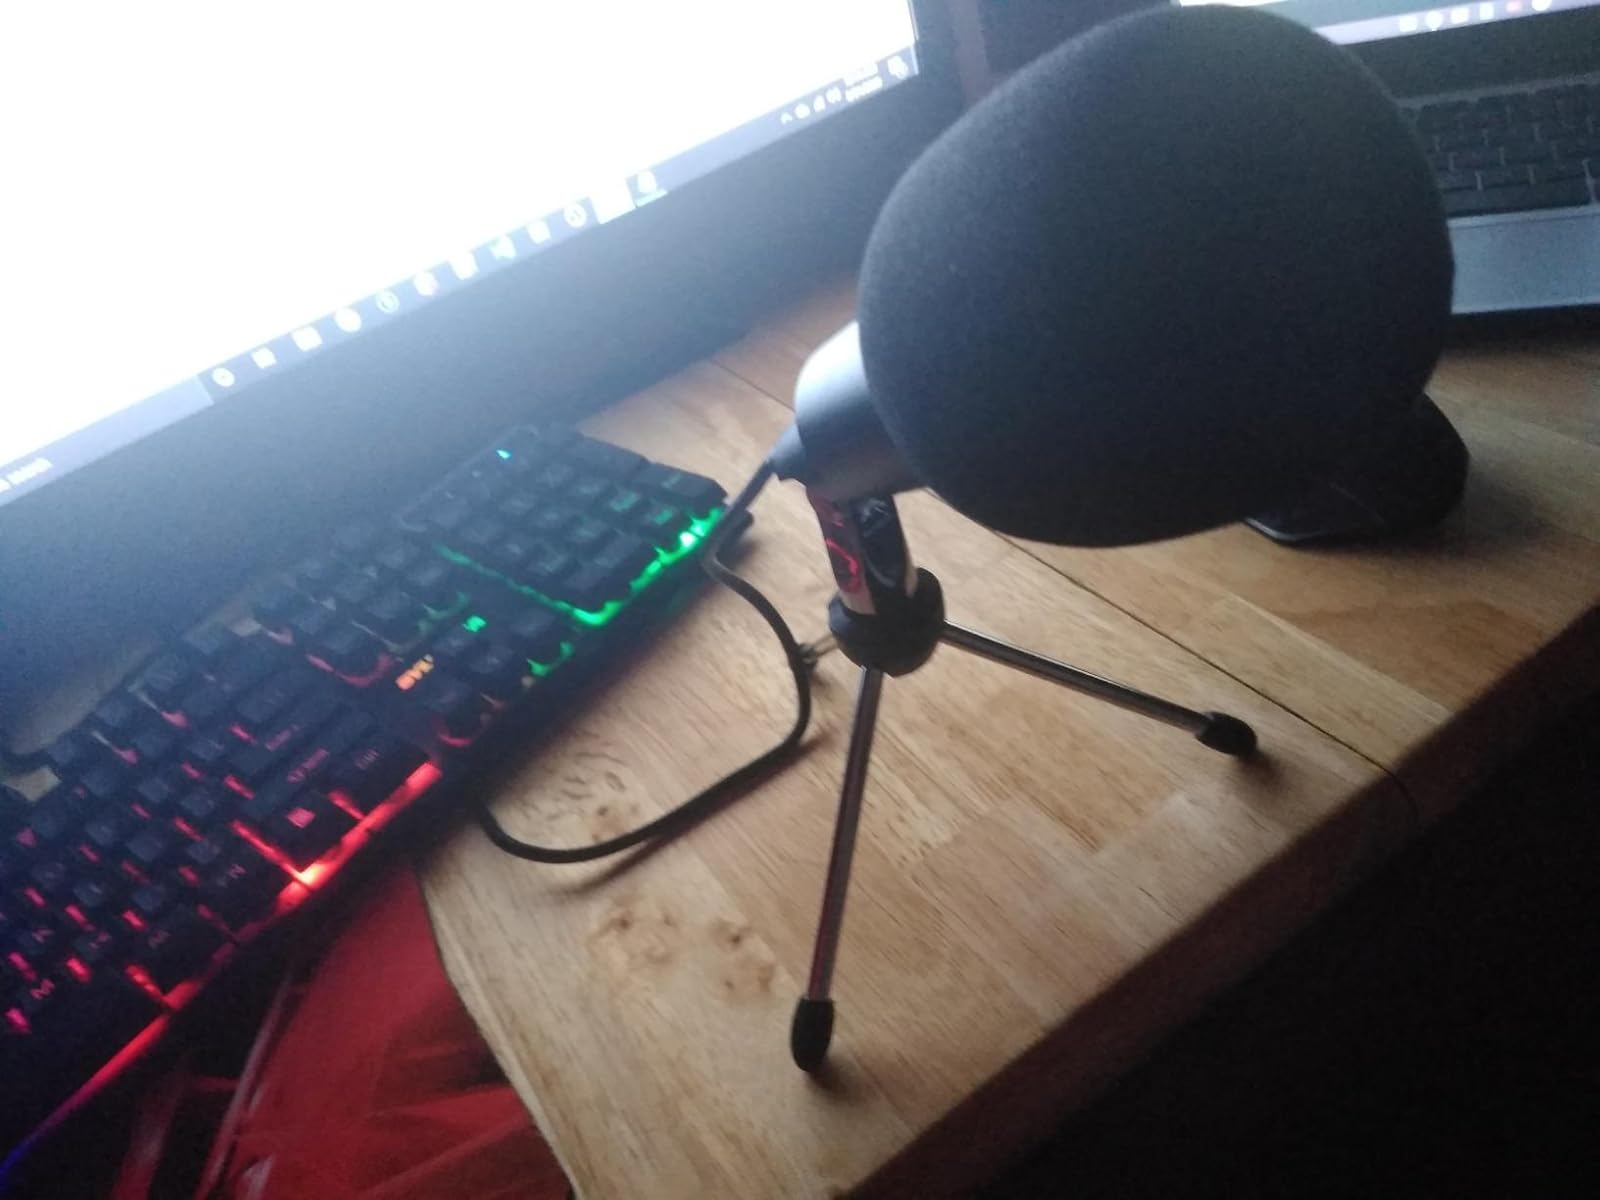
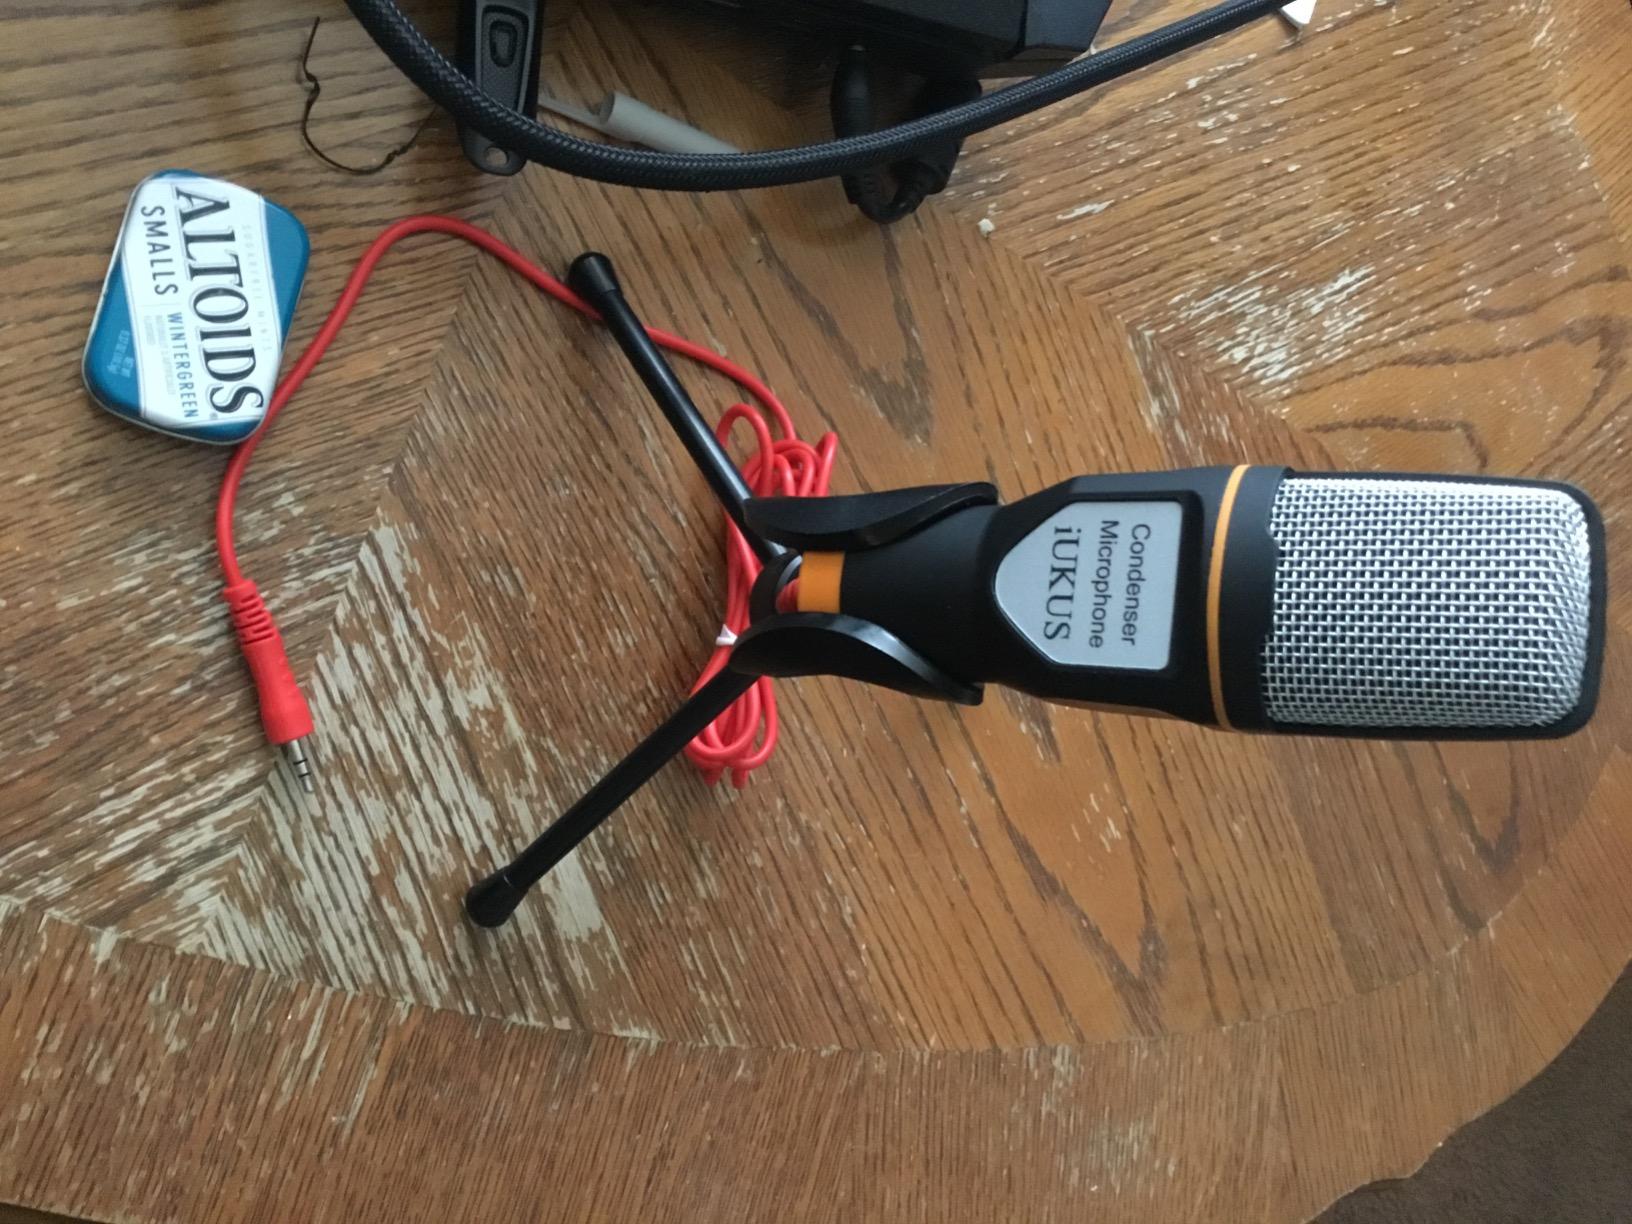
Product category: microphone
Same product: no